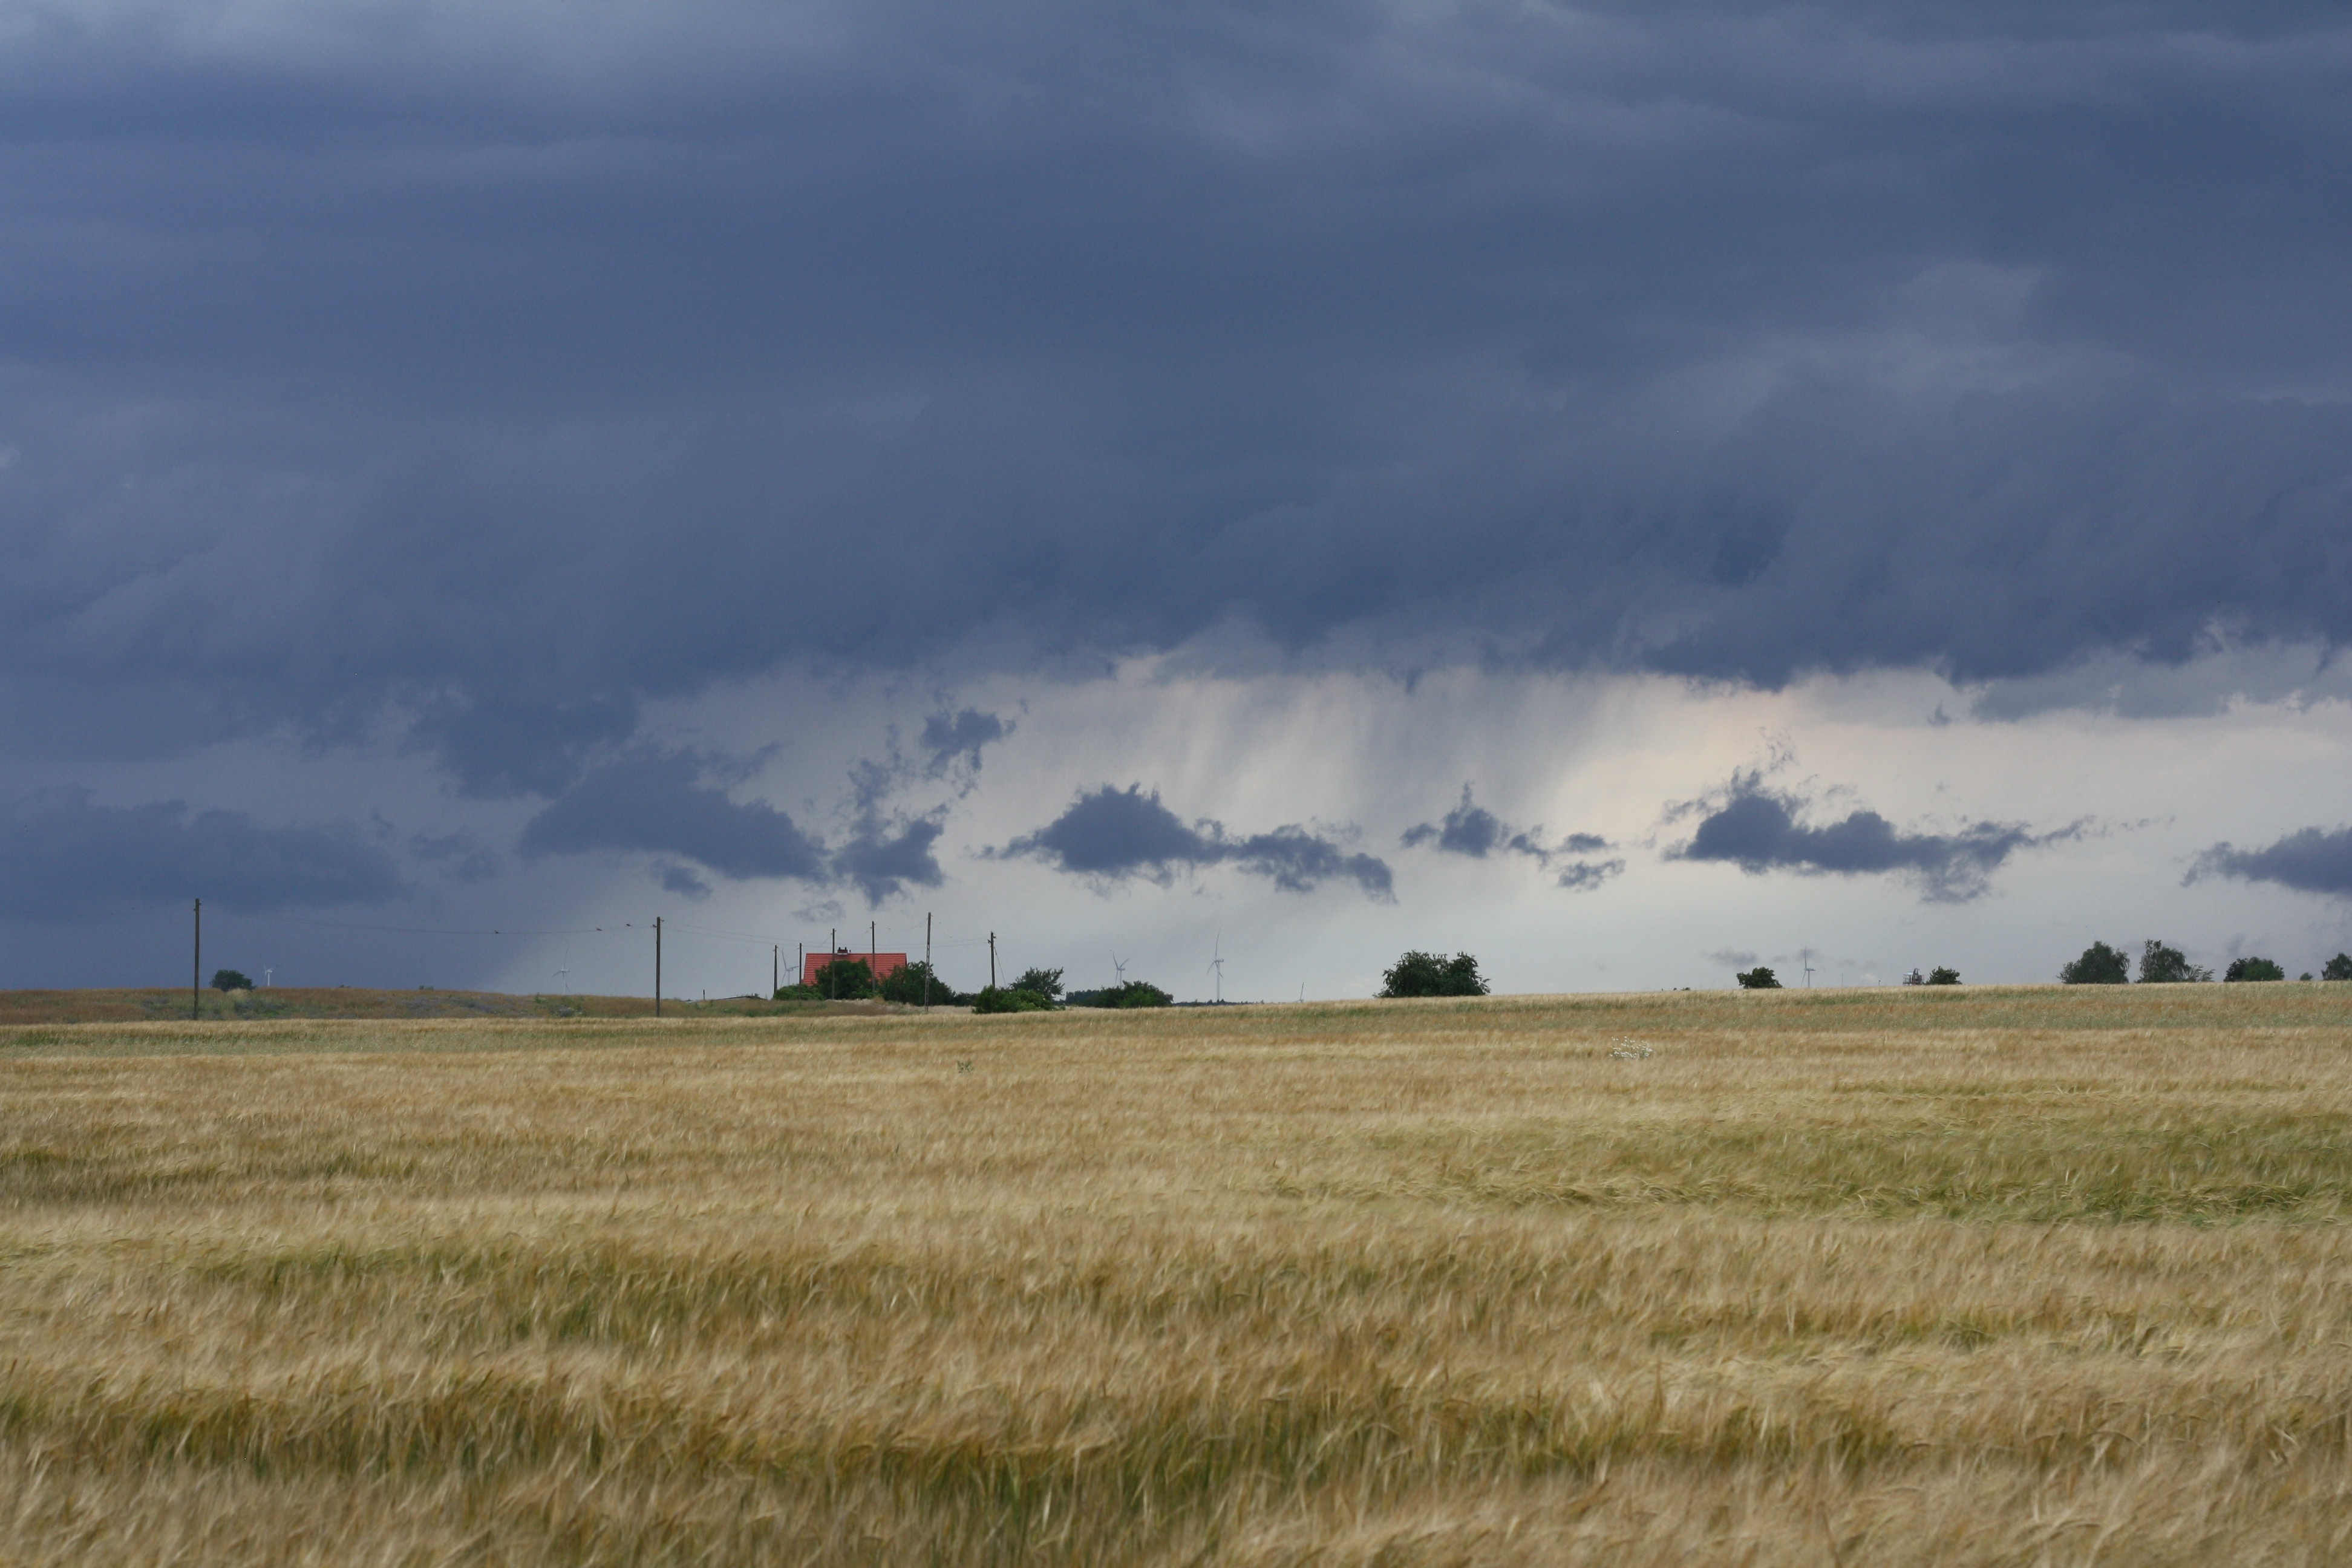
landscape, nature, grass, horizon, marsh, cloud, sky, field, prairie, wind, weather, plain, polder, grassland, wetland, habitat, steppe, rural area, natural environment, atmospheric phenomenon, grass family, atmosphere of earth